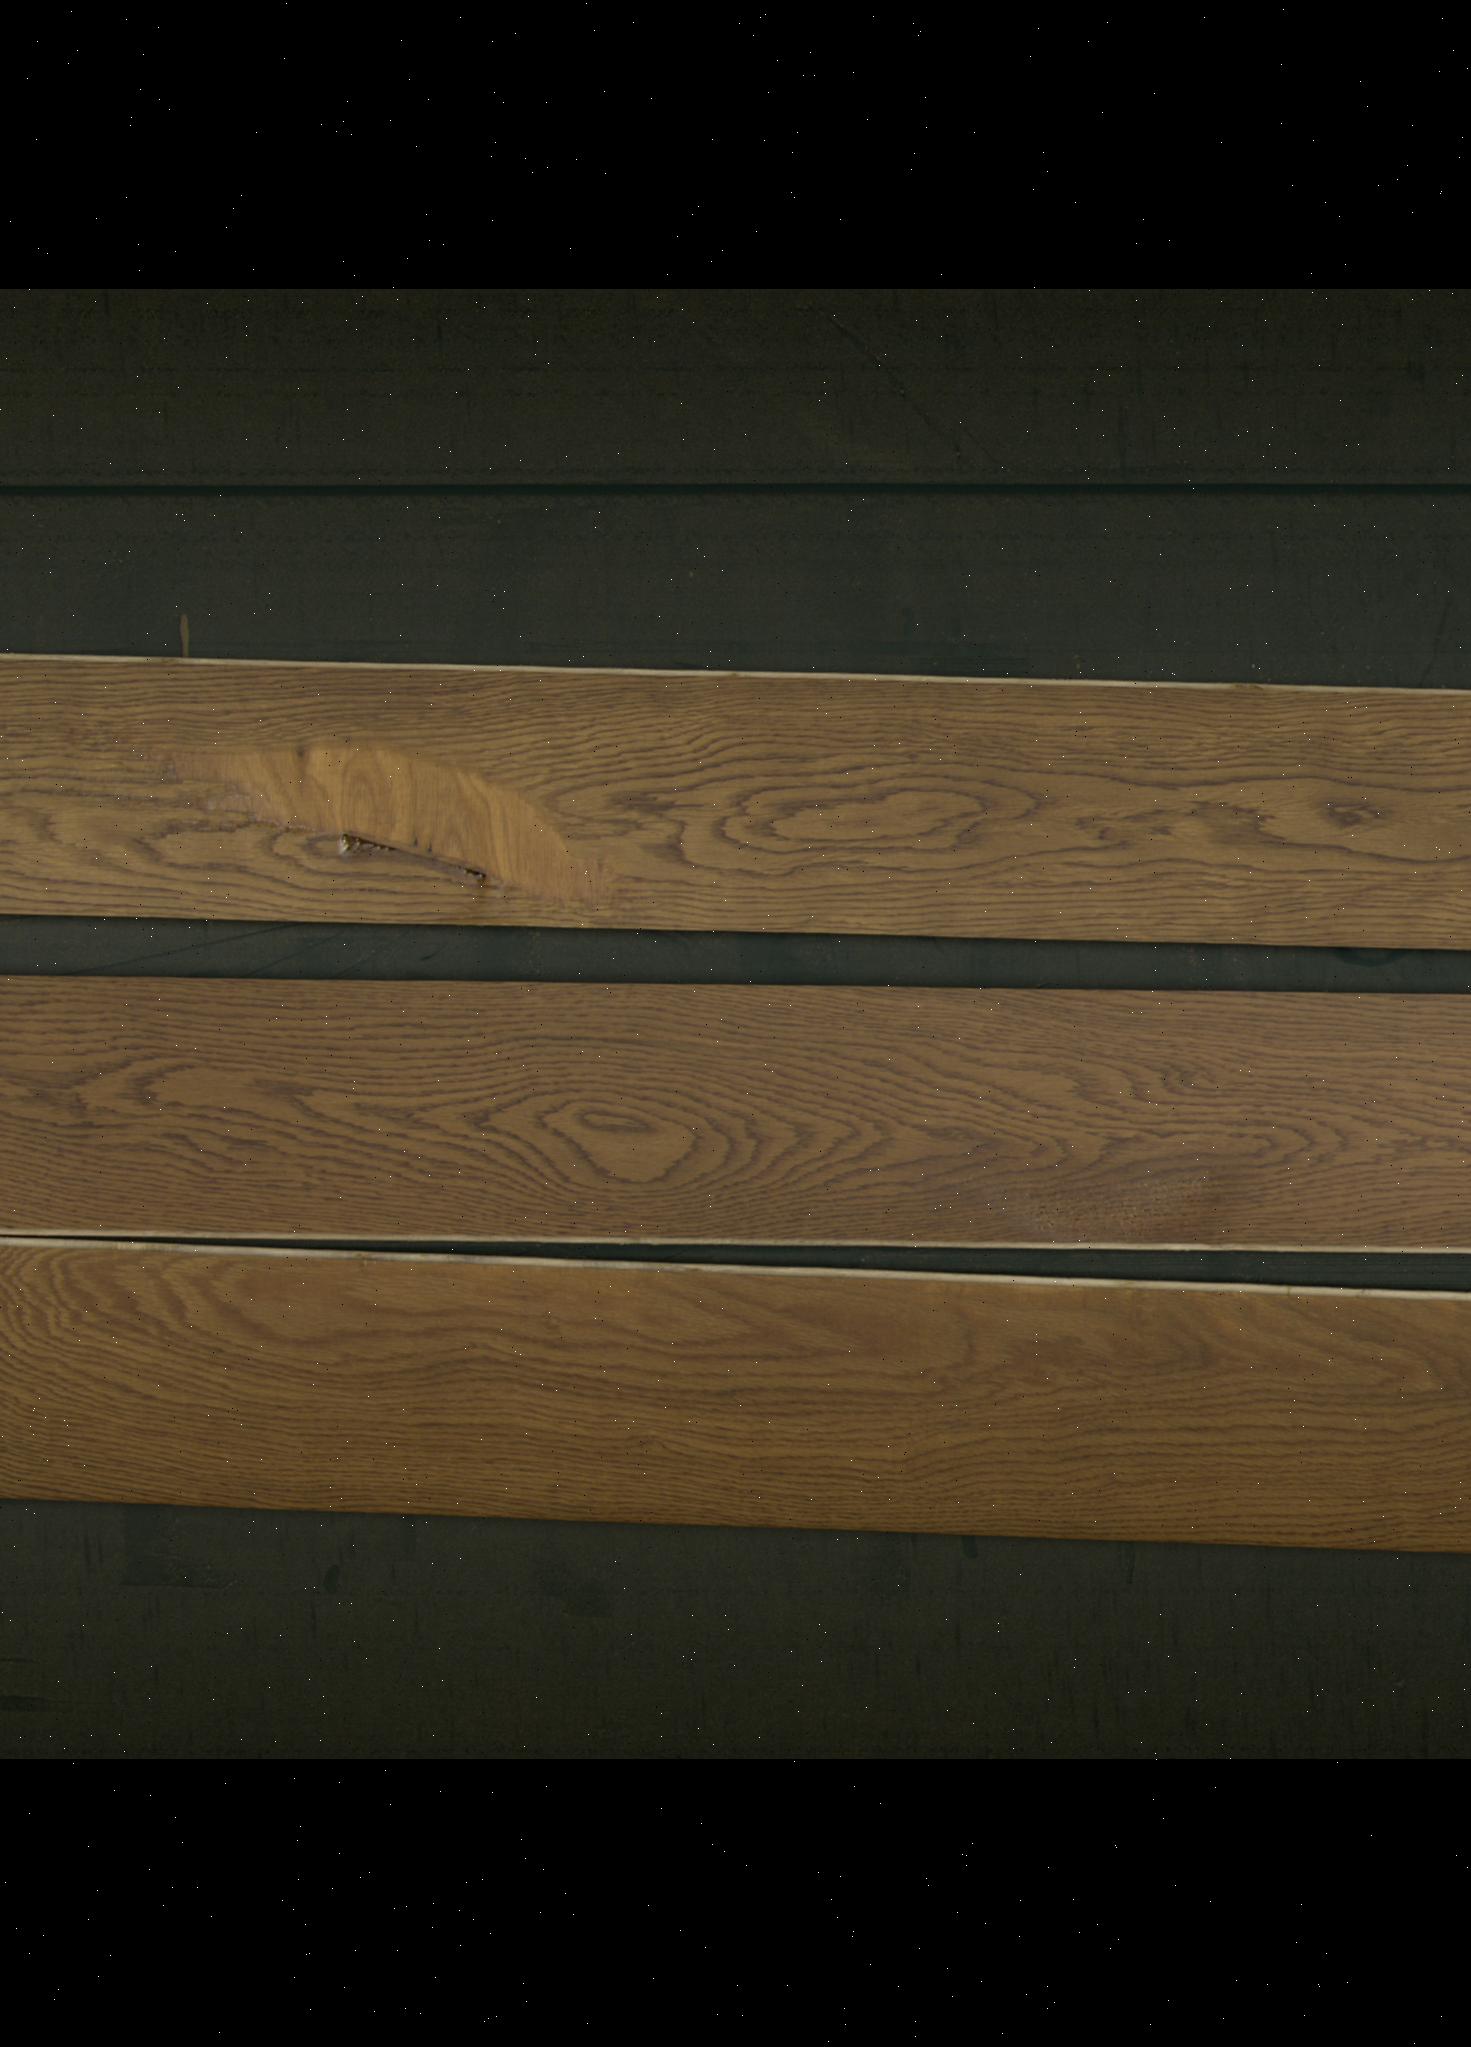
Label: mixers